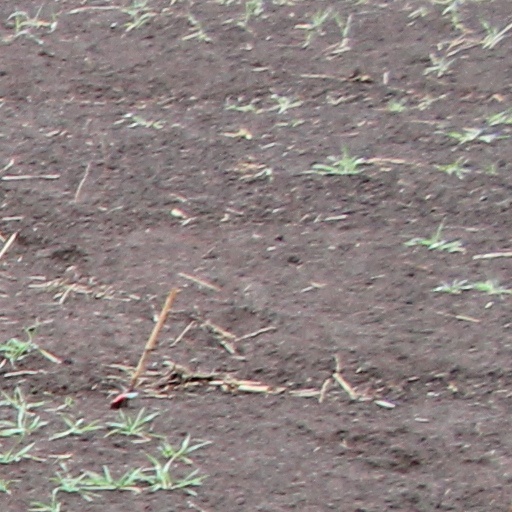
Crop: wheat